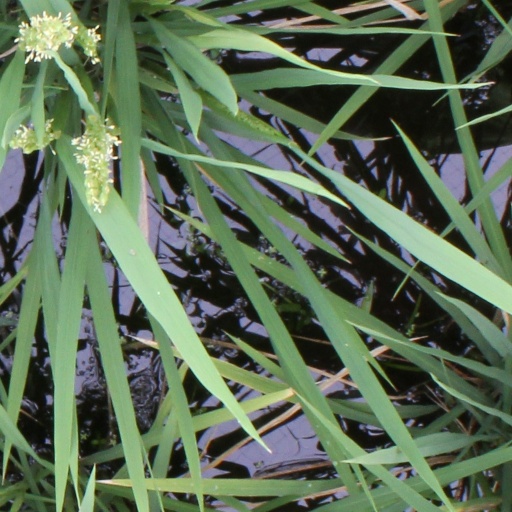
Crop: rice